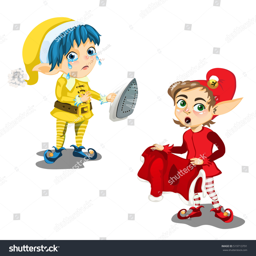
the elves burned smoothing - iron jacket .